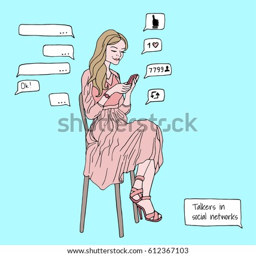
the girl is sitting on a chair and reading the messages on the phone .